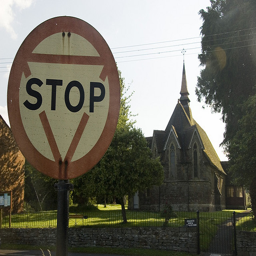
A stop sign on a post sitting in front of a building.
A stop sign shown in front of a building with a spire.
Unique STOP sign posted in front of a large church.
A stop sign in front of a fence and building.
A stop sign in front of a fenced in church.